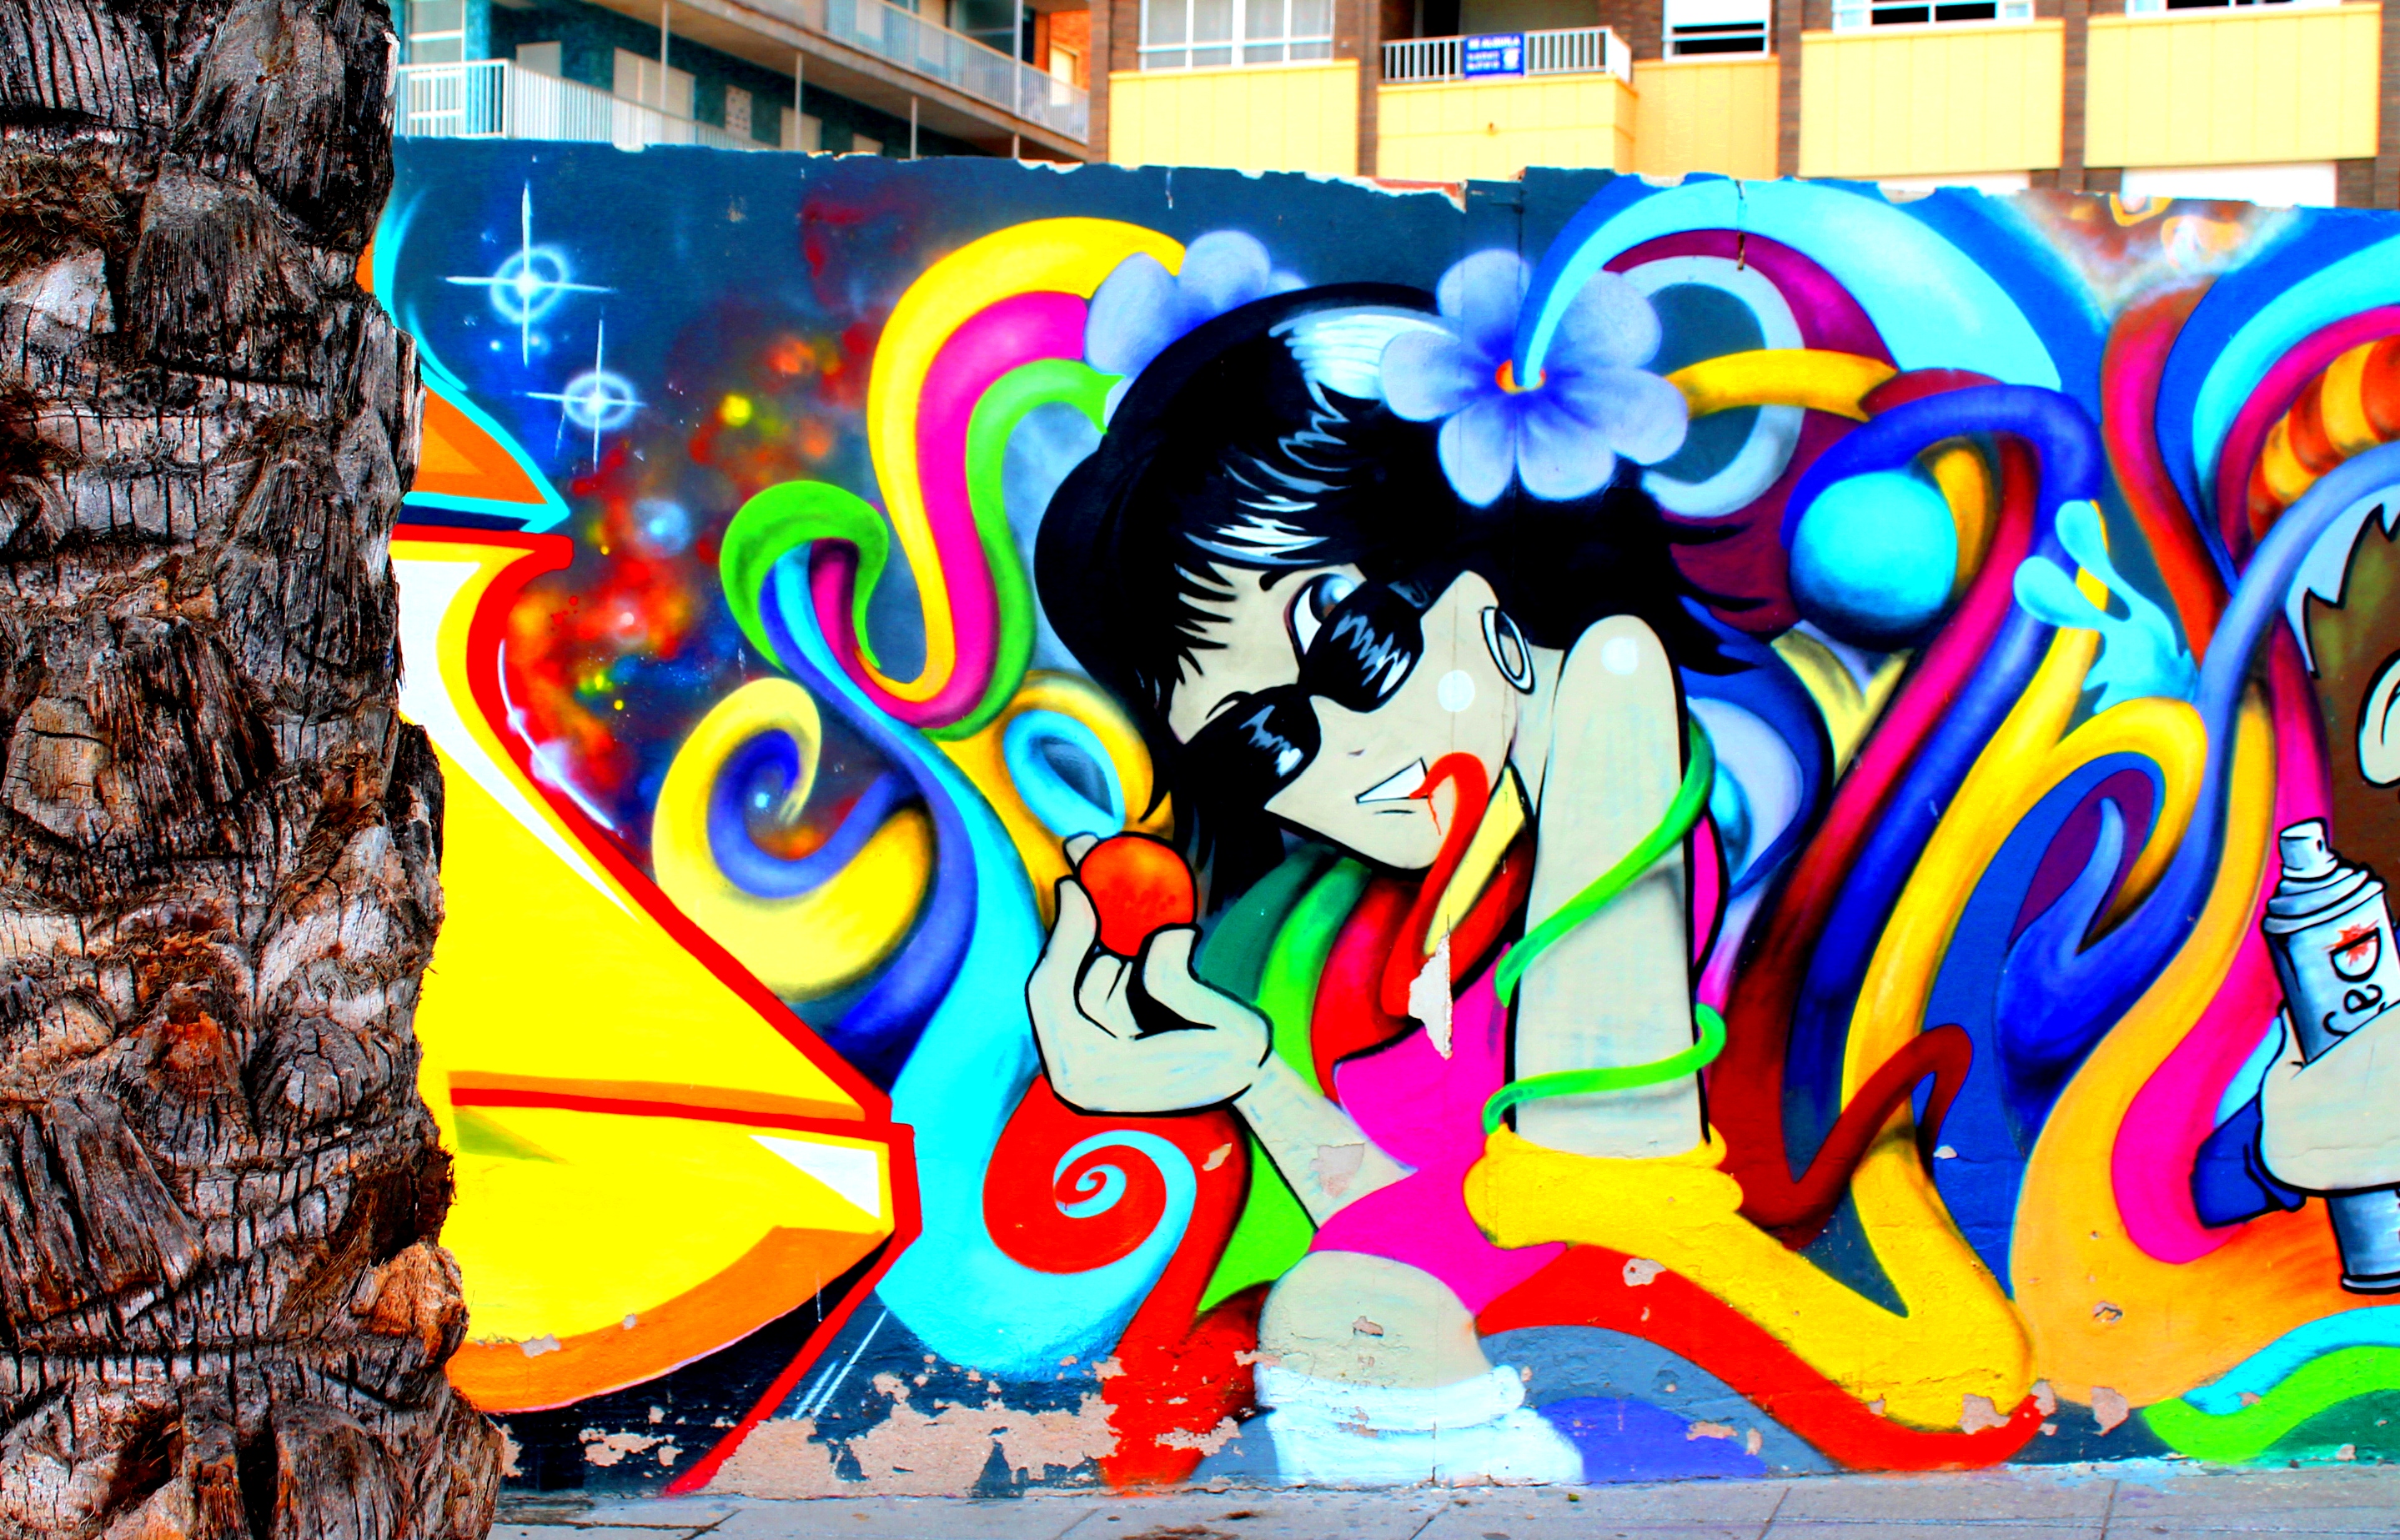
street, explore, color, contrast, graffiti, street art, flickr, colour, art, spain, les, illustration, mural, blogger, panasonic, twitter, hashtag, grafitti, tumblr, torrevieja, pinterest, leshaines, haines, dailyshoot2013, anawesomeshoot, dailyshoot2011